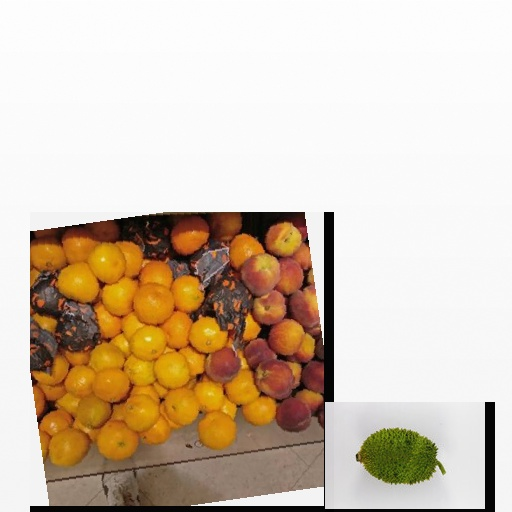
Food items: satsuma, spiny_gourd